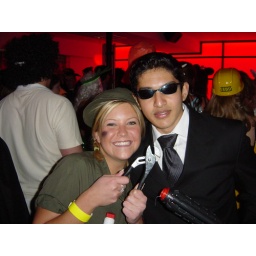
Another cute girl arrested by the MIB.